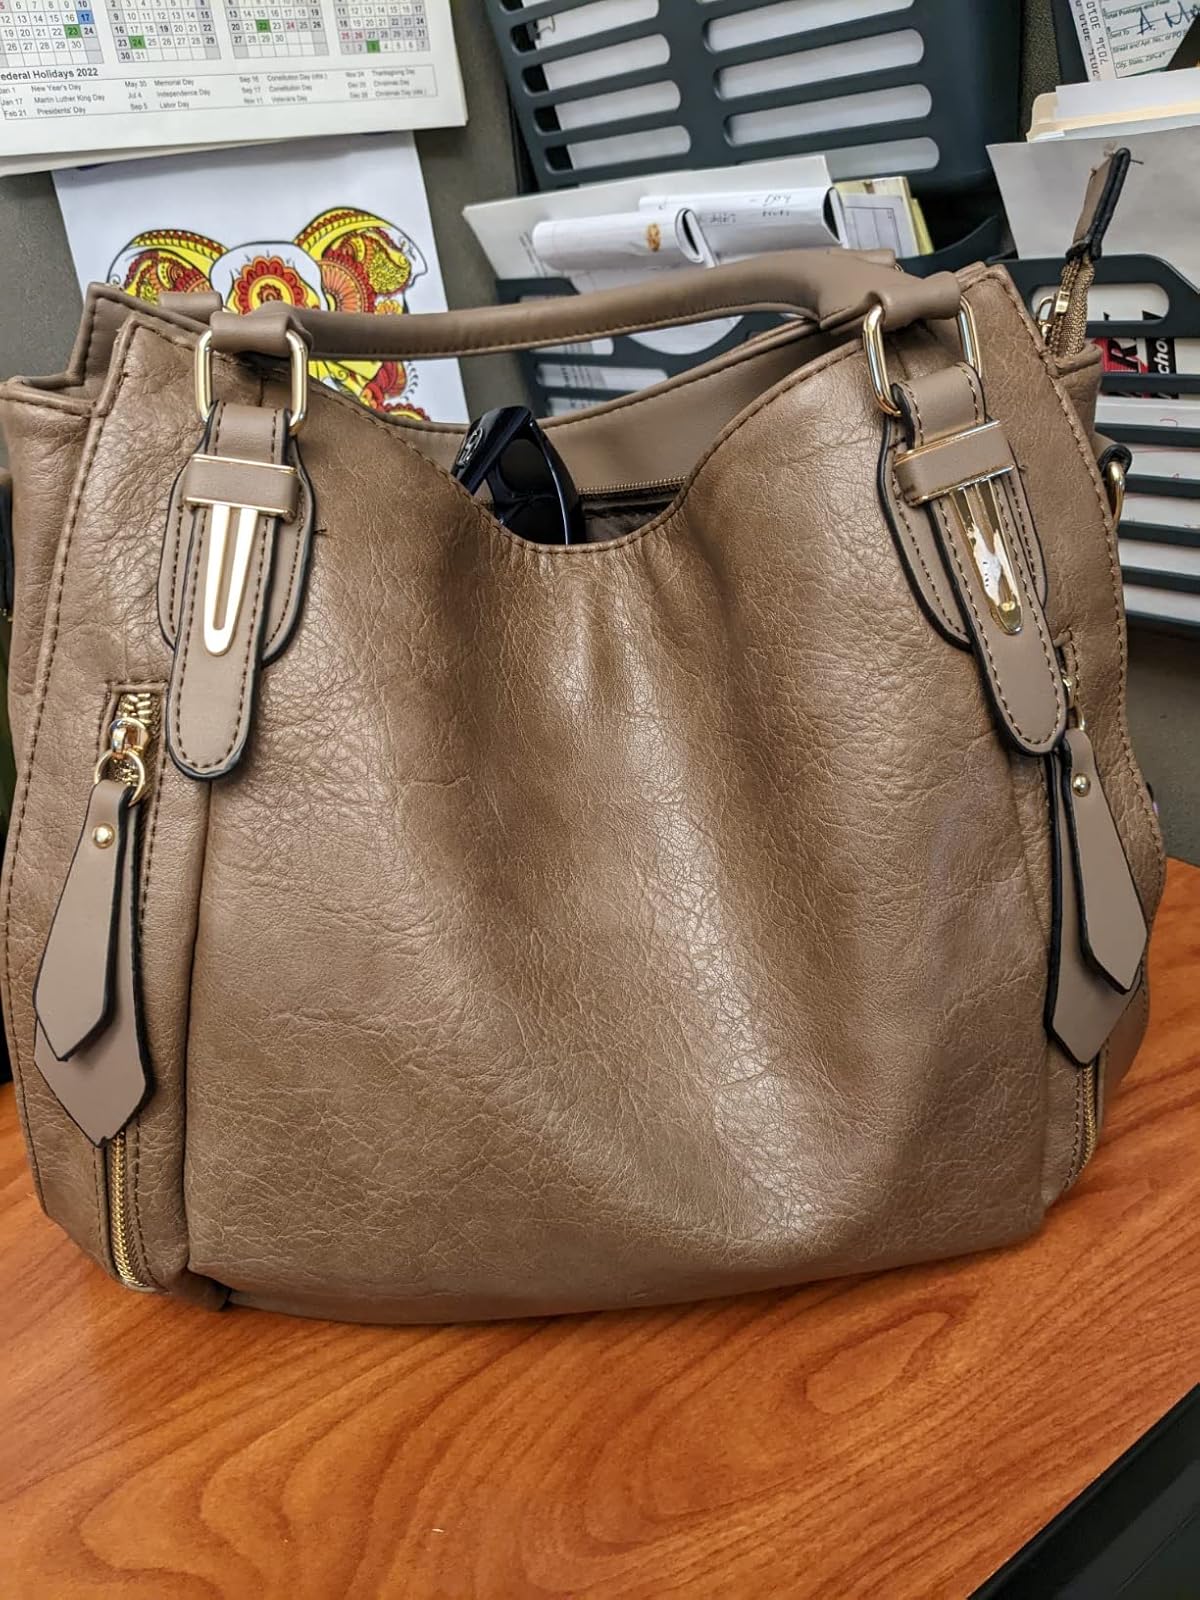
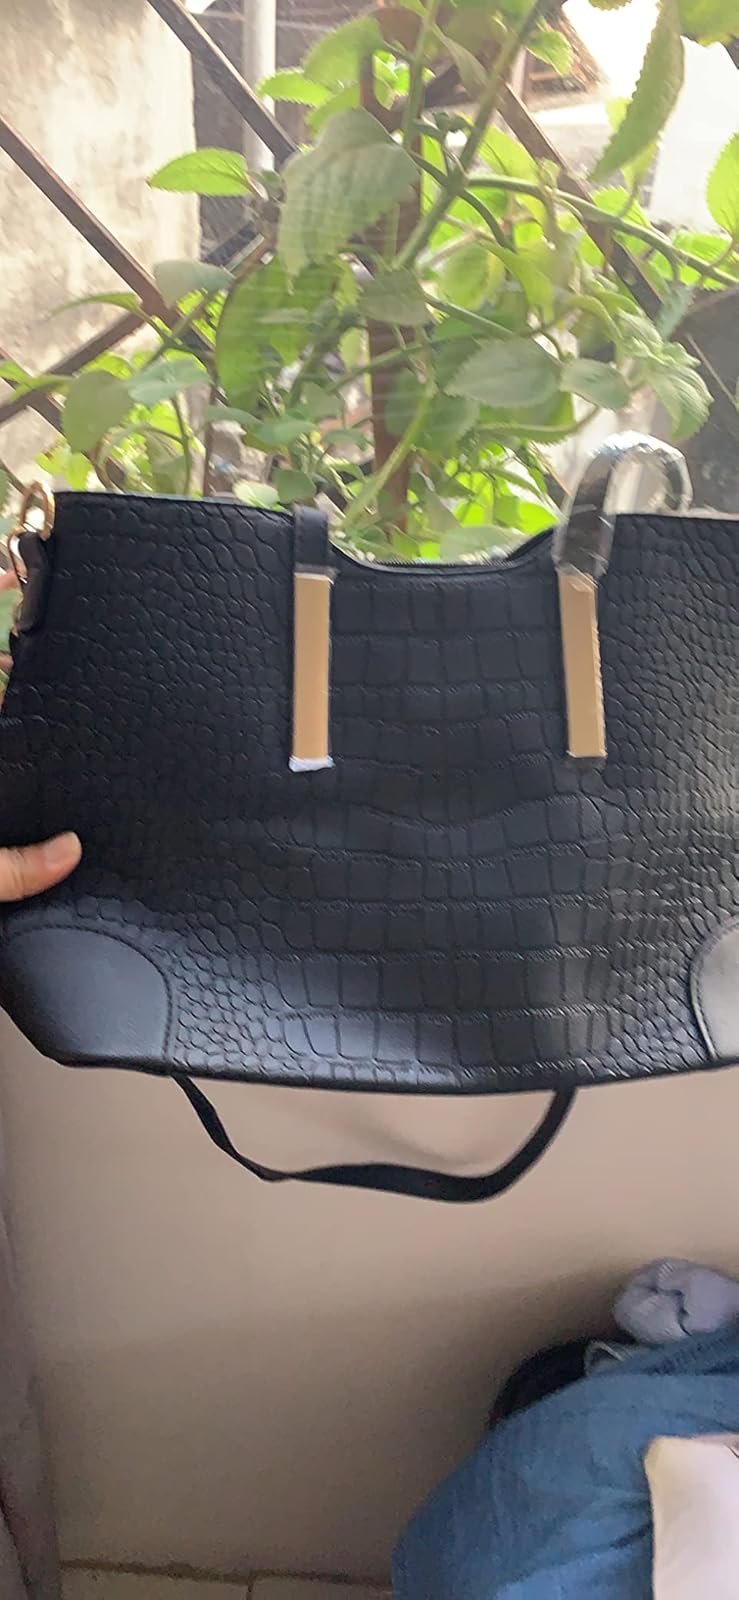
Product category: accessories_handbag
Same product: no